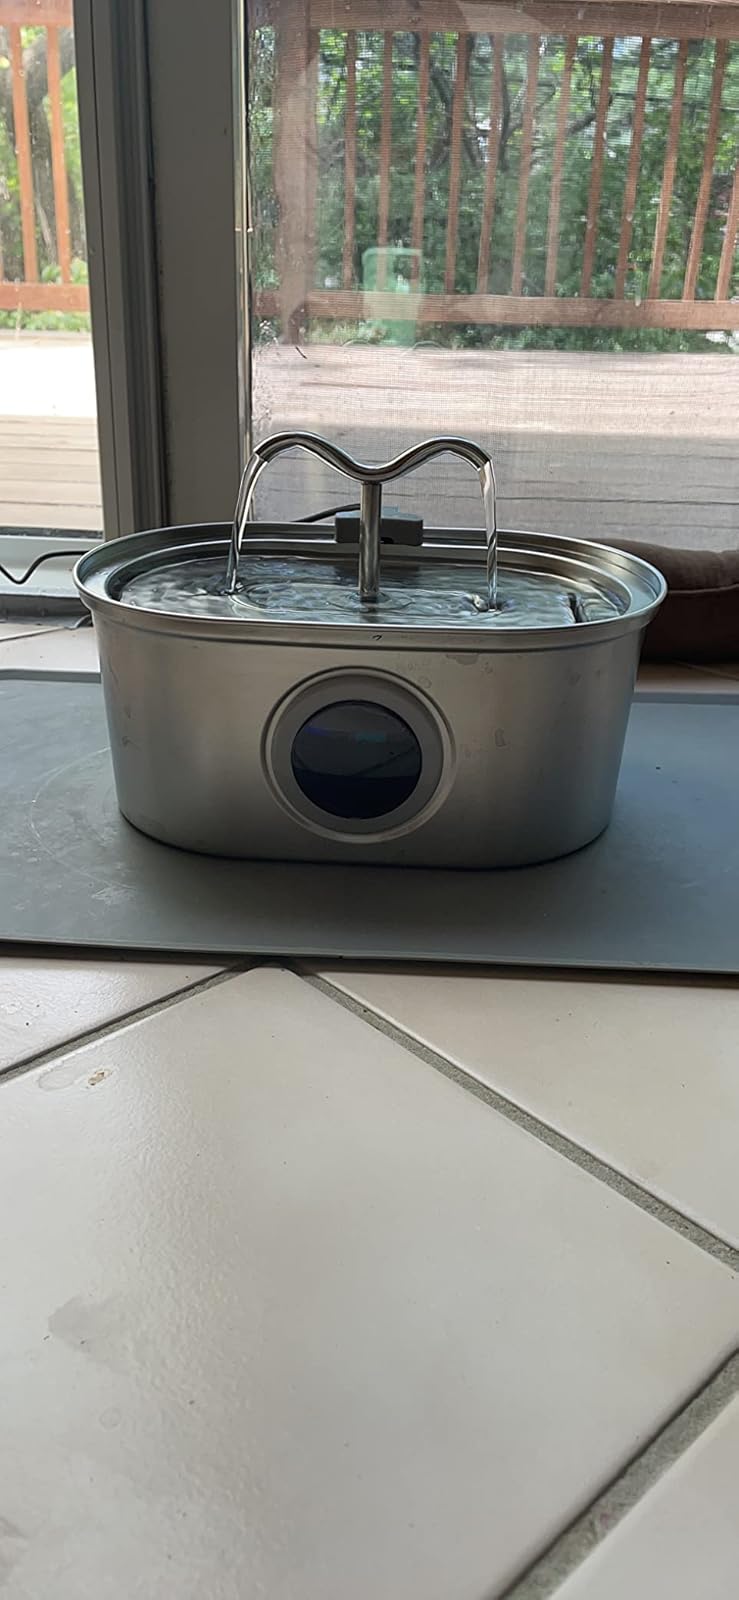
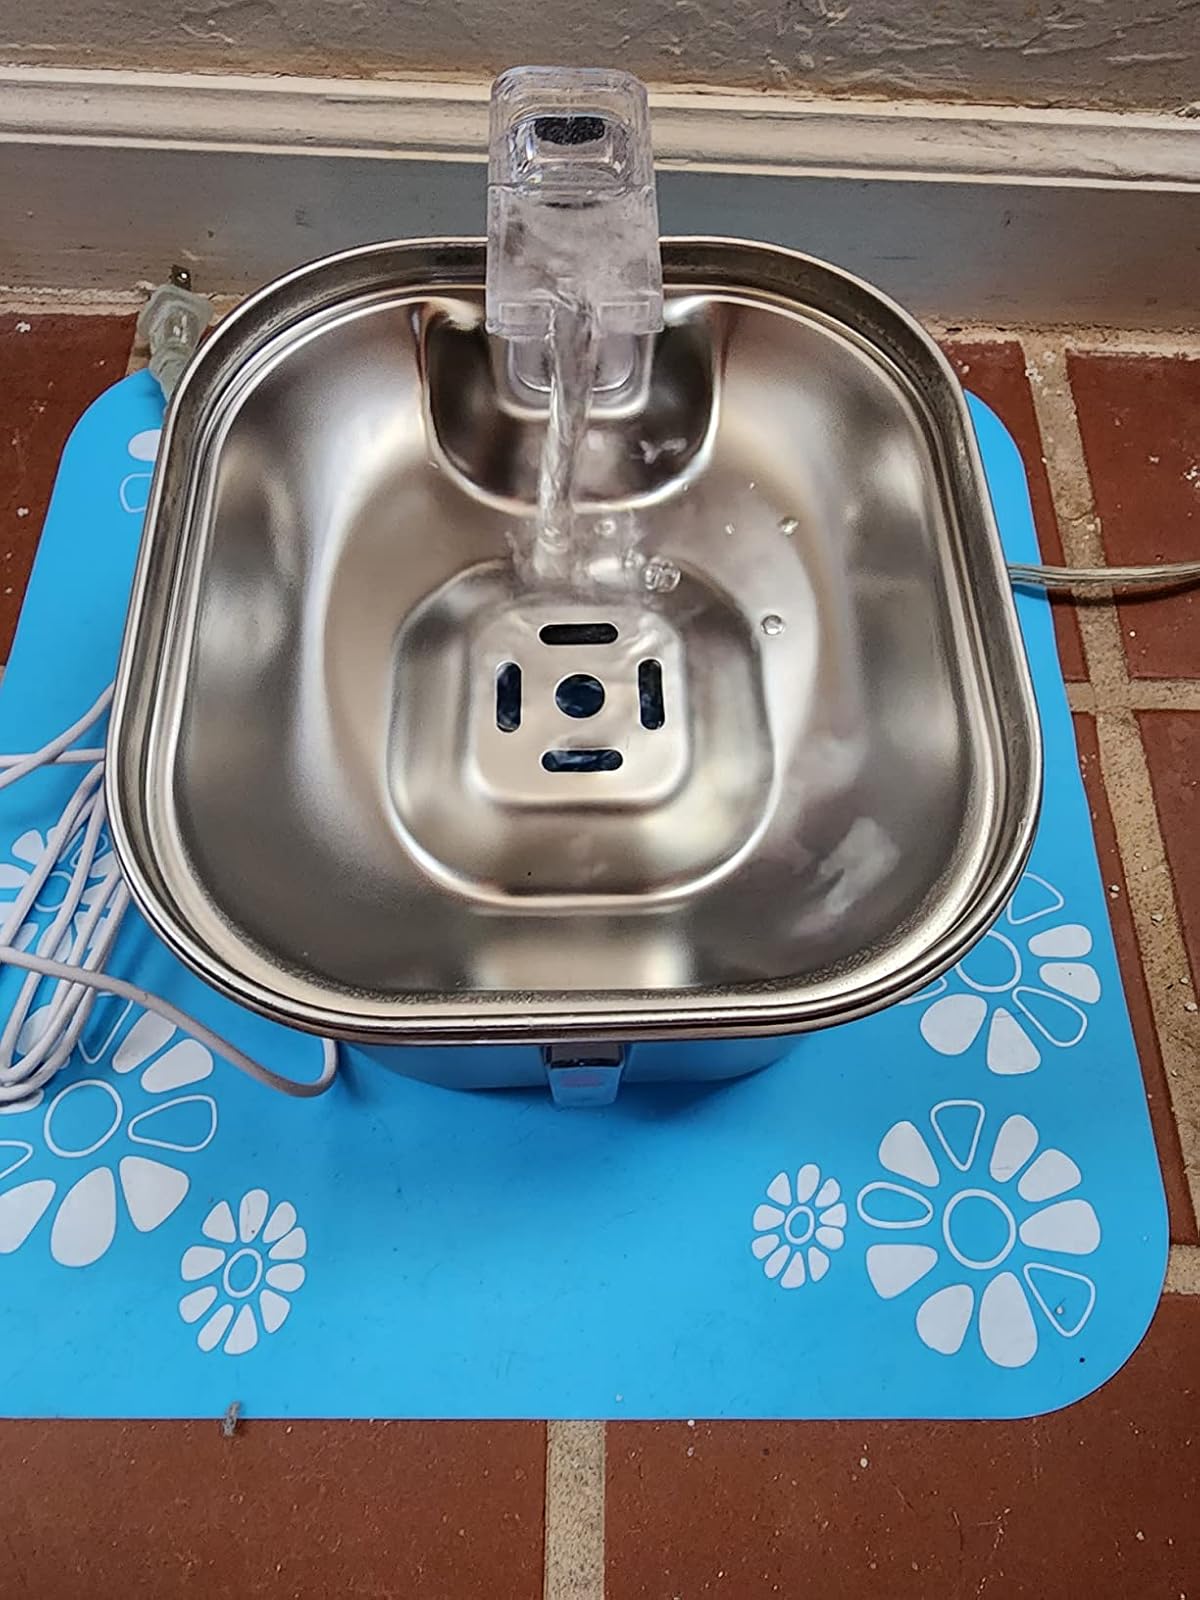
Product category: items_bowl
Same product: no